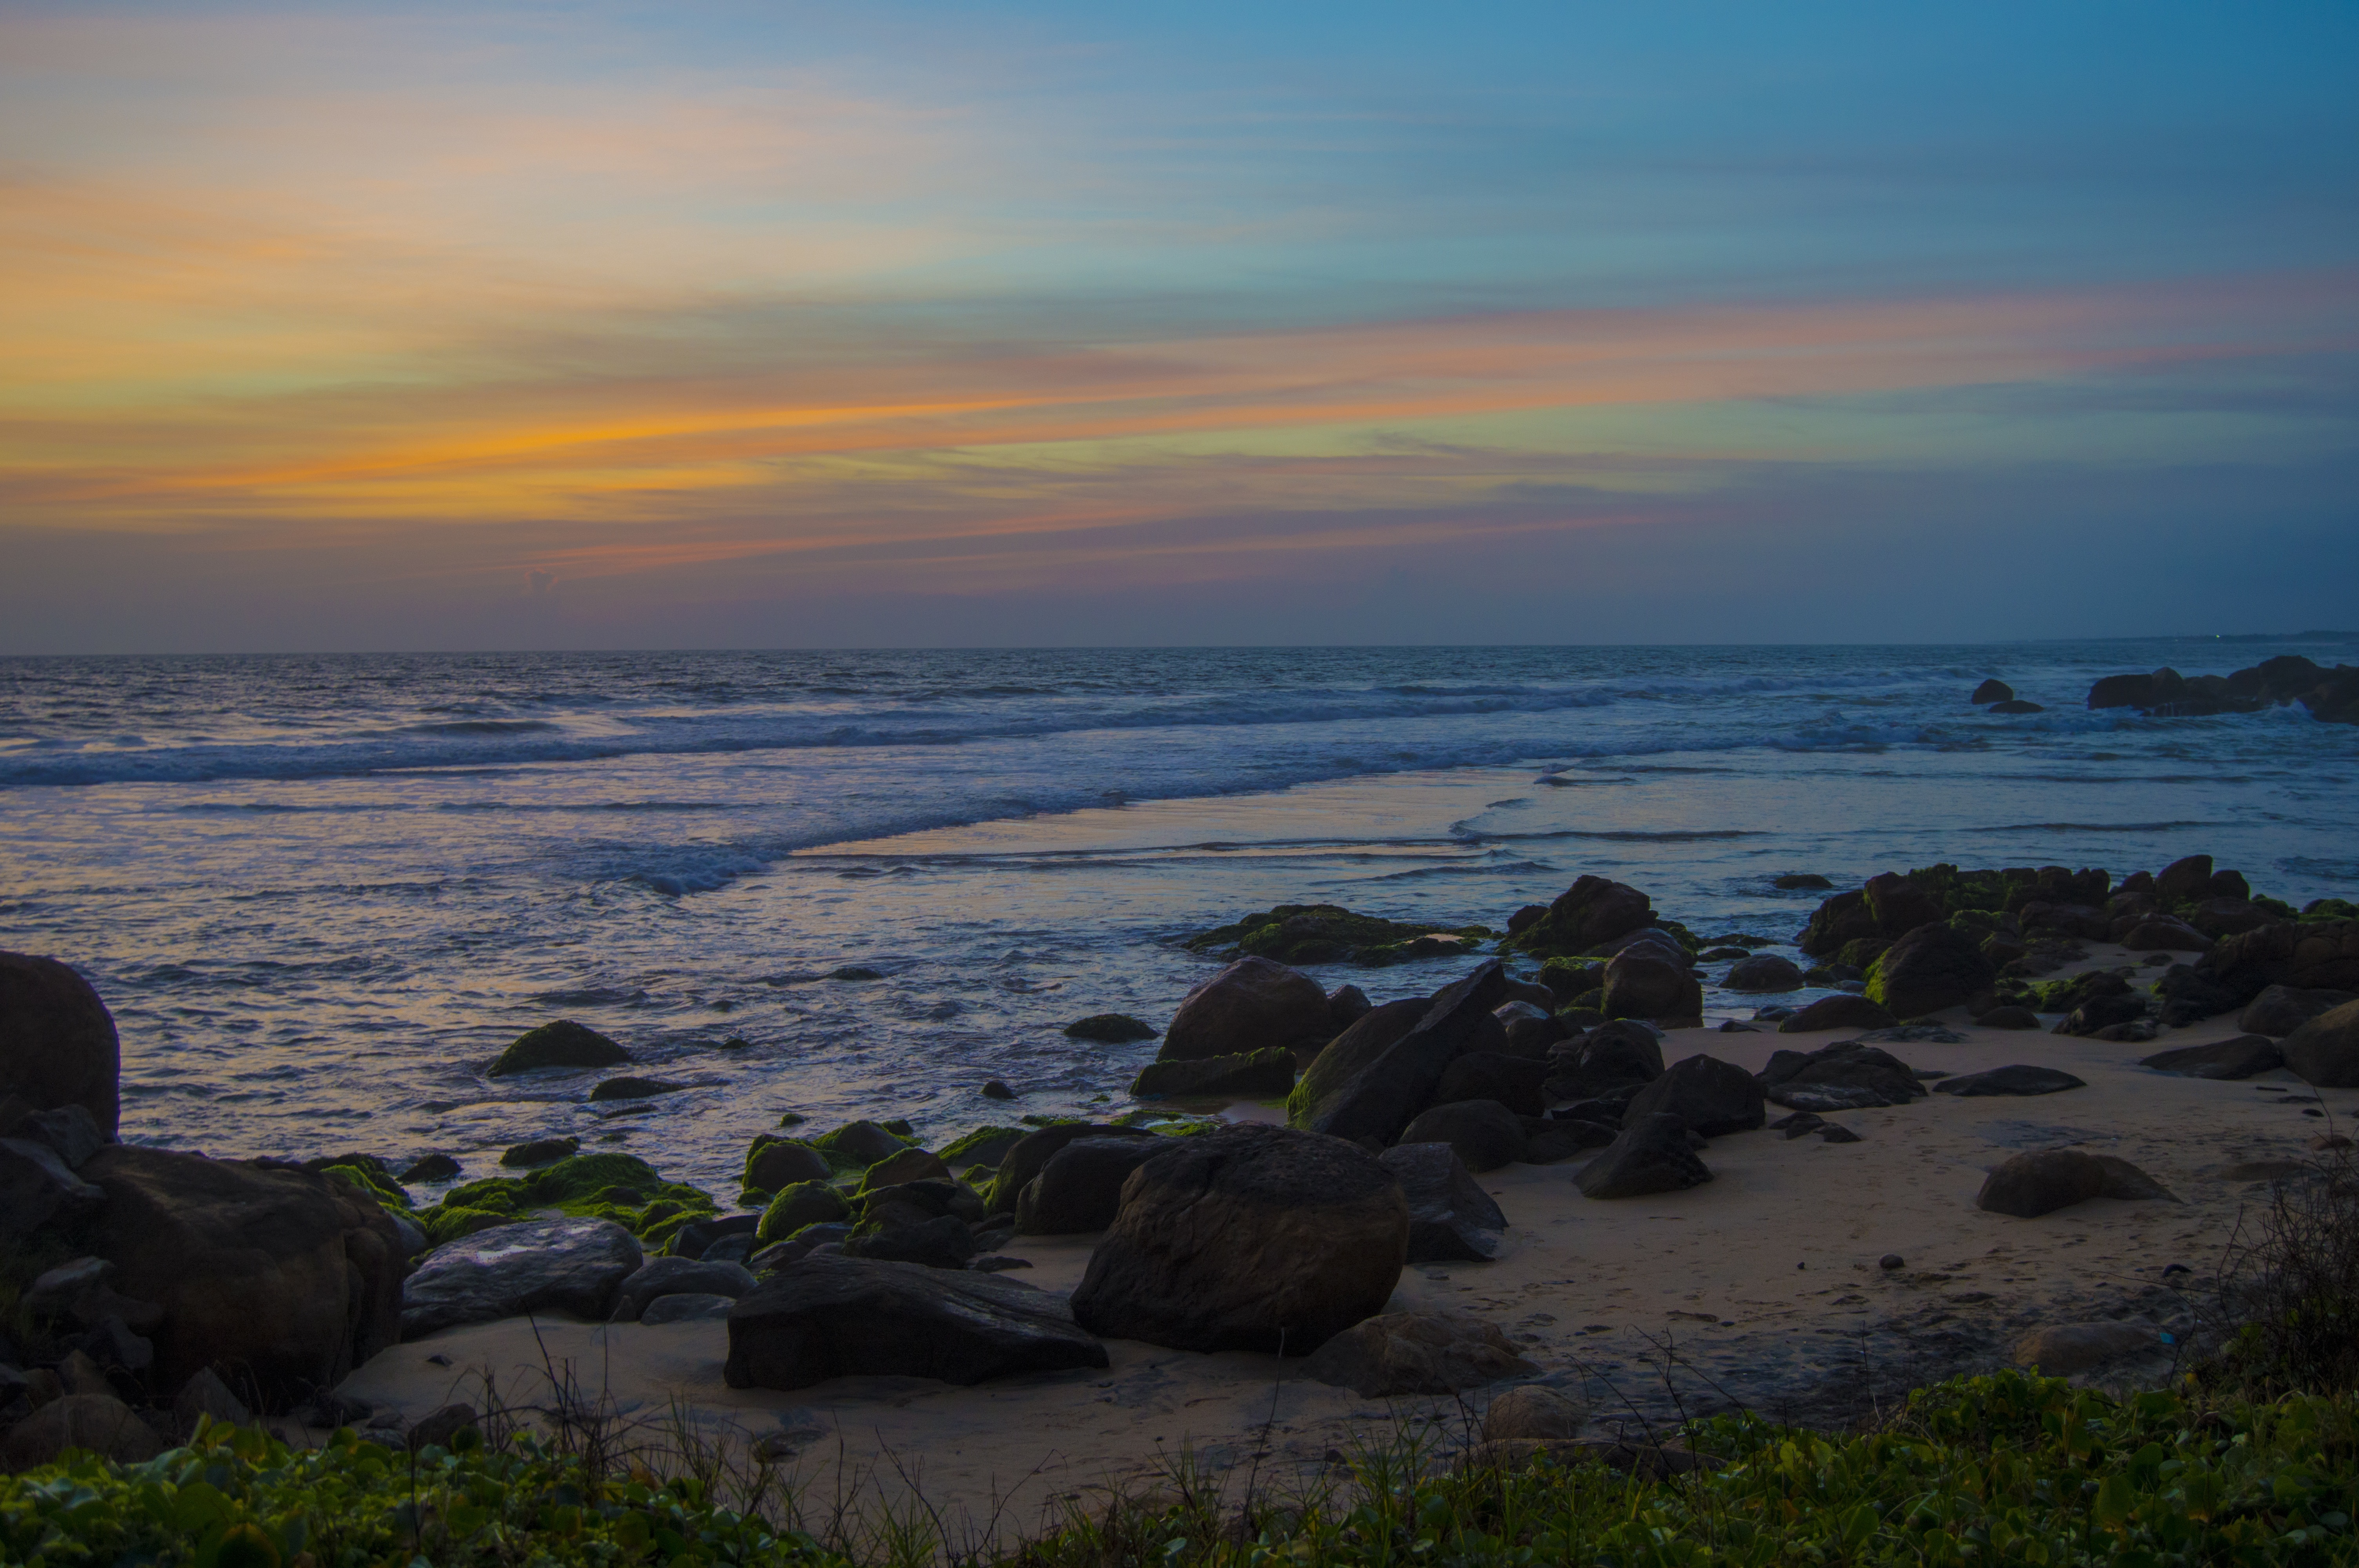
beach, landscape, sea, coast, water, nature, rock, ocean, horizon, mountain, cloud, sky, sunrise, sunset, morning, shore, wave, dawn, summer, cliff, seaside, dusk, evening, twilight, cove, scenic, seascape, bay, terrain, body of water, rocks, stones, loch, cape, atmospheric, atmospheric phenomenon